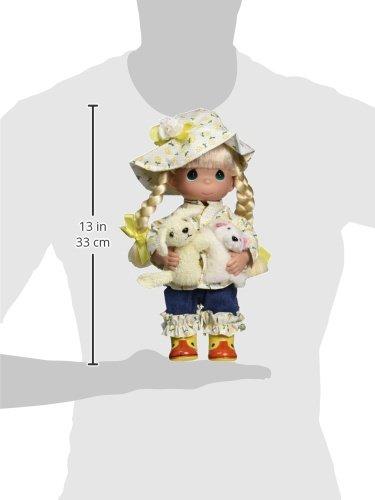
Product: The Doll Maker Precious Moments Dolls, Linda Rick, Raining Cats and Dogs, 12 inch Doll
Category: Toys & Games | Dolls & Accessories | Dolls
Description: Great Condition.
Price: $48.00
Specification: ProductDimensions:12x6x12inches|ItemWeight:1pounds|ShippingWeight:1pounds(Viewshippingratesandpolicies)|DomesticShipping:ItemcanbeshippedwithinU.S.|InternationalShipping:ThisitemcanbeshippedtoselectcountriesoutsideoftheU.S.LearnMore|ASIN:B00C4U745I|Itemmodelnumber:4563|Manufacturerrecommendedage:14-15years